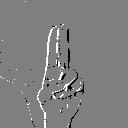
ASL letter: u